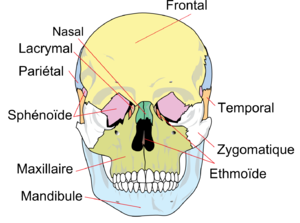
L' os zygomatique ou zygoma possède un corps correspondant au relief palpable de la pommette. Ce corps est relié aux autres os de la face par des prolongements dit processus, qui sont au nombre de quatre :
La mâchoire est l’ensemble des deux structures opposables formant la bouche.
L'os frontal est un os impair et médian, plat, galbé et partiellement pneumatisé participant à la formation du crâne et du massif facial. Il s'articule avec l'os ethmoïde, les os maxillaires, les os pariétaux, les os nasaux, les os zygomatiques, l'os sphénoïde et les os lacrymaux.